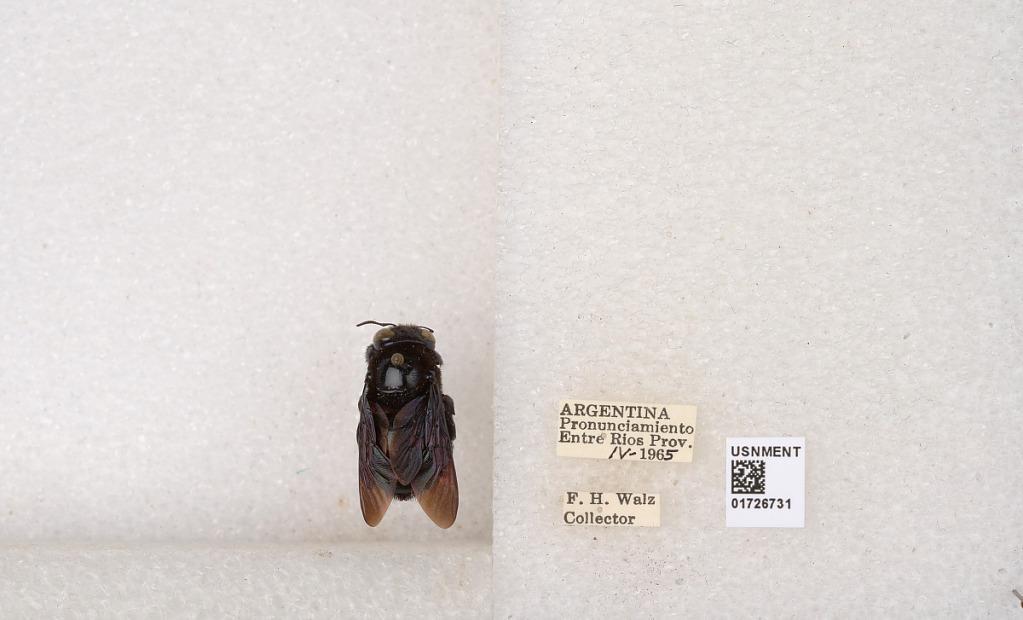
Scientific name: Xylocopa (Schonnherria) macrops Lepeletier
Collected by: F. Walz
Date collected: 1965-4-1
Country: Argentina
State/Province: Entre Rios
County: Uruguay
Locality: Pronunciamiento